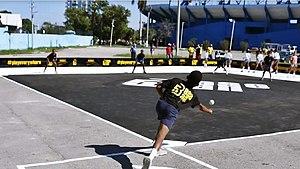
Le Baseball5 est un sport collectif, version urbaine du baseball/softball traditionnel. Il pratiqué par deux équipes de cinq joueurs actifs alternant entre l’attaque et la défense.